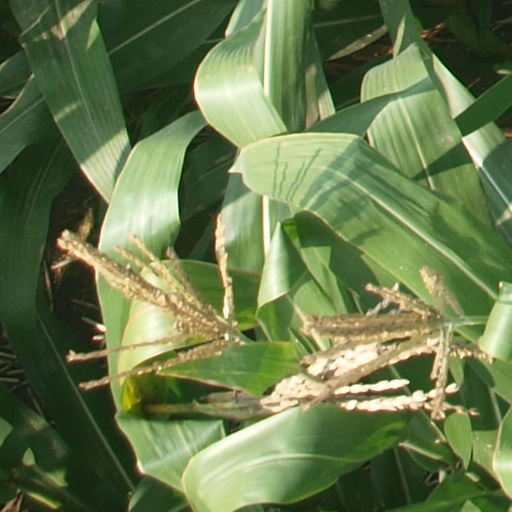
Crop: maize; corn